Maroon Bells

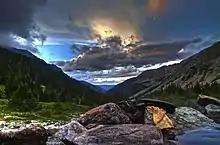
Conundrum Hot Springs

The Maroon Bells are composed of Maroon Formation mudstone. Mudstone is weak and fractures readily, giving rise to dangerously loose rock along almost any route. A US Forest Service sign on the access trail warns would-be climbers of "downsloping, loose, rotten and unstable" rock that "kills without warning". The mudstone is also responsible for the Bells' distinctive maroon color. The Bells got their "deadly" reputation in 1965 when eight people died in five separate accidents.